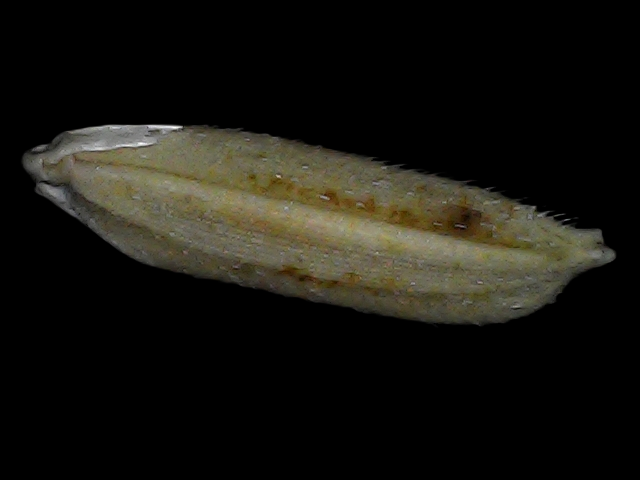
Rice variety: Bd87